Katana

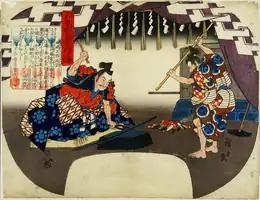
Masamune forges a katana with an assistant (ukiyo-e).

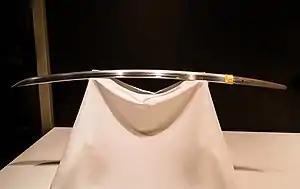
A Sōshū school "katana" modified from a "tachi", "Kiriha Sadamune", forged by Sadamune, son of Masamune. 14th century, Kamakura period. Important Cultural Property. Tokyo National Museum

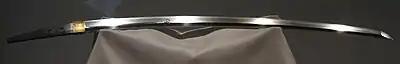
Muramasa (勢州桑名住村正) from the Tokyo National Museum

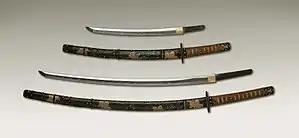
Antique Japanese "daishō", the traditional pairing of two Japanese swords which were the symbol of the "samurai", showing the traditional Japanese sword cases ("koshirae") and the difference in size between the "katana" (bottom) and the smaller "wakizashi" (top)

"Katana" originates from "sasuga" (刺刀), a kind of "tantō" (short sword or knife) used by lower-ranking samurai who fought on foot in the Kamakura period (1185–1333). Their main weapon was a long "naginata" and "sasuga" was a spare weapon. In the Nanboku-chō period (1336–1392) which corresponds to the early Muromachi period (1336–1573), long weapons such as "ōdachi" were popular, and along with this, "sasuga" lengthened and finally became "katana". Also, there is a theory that "koshigatana" (腰刀), a kind of "tantō" which was equipped by high ranking samurai together with "tachi", developed to "katana" through the same historical background as "sasuga", and it is possible that both developed to "katana". The oldest "katana" in existence today is called "Hishizukuri uchigatana", which was forged in the Nanbokuchō period, and was dedicated to Kasuga Shrine later.